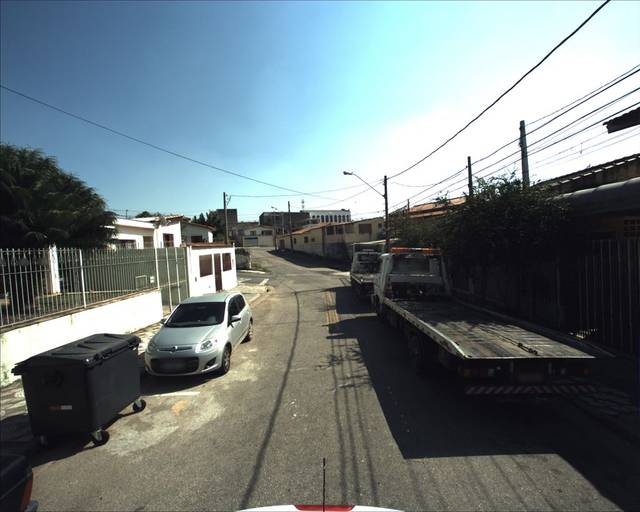
Region: Brazil
Coordinates: -23.5, -47.435